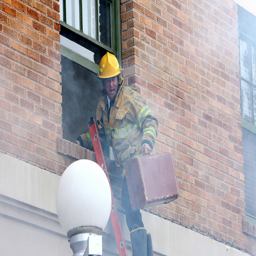
Fire fighter standing near an open window on a later holding a suit case.
A fireman saves a suitcase from a smokey room.
A firefighter on a ladder at the window of a brick building.
A fireman rescuing a suitcase from a burning building.
A firefighter standing on a ladder outside a window.